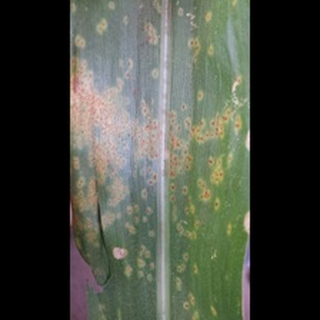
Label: corn_common_rust